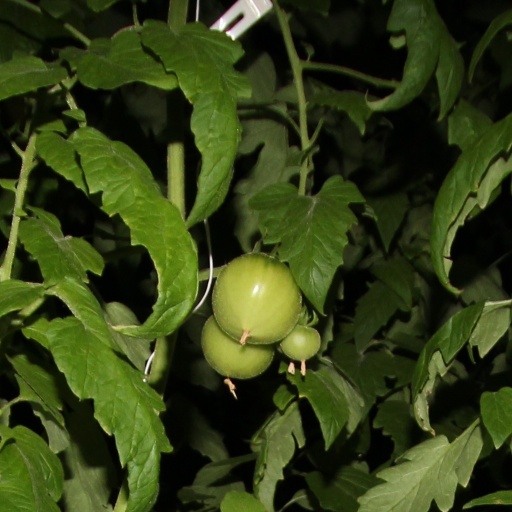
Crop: tomato